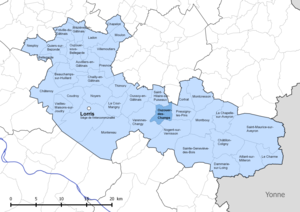
Périmètre de la fr:communauté de communes Canaux et forêts en Gâtinais - Situation de la commune de fr:Ouzouer-des-Champs.
Ouzouer-des-Champs est une commune française située dans le département du Loiret en région Centre-Val de Loire.